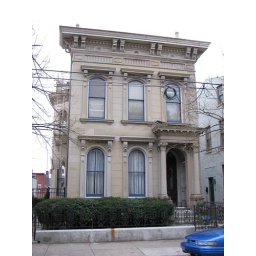
this mid-19th century house is part of what was once &amp;quot;millionaire's row&amp;quot; in the dayton street historic district